Magae Station

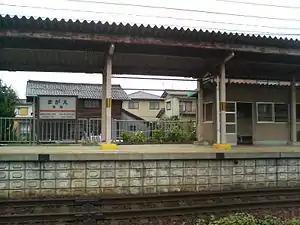
Magae Station platform in September 2006

is a railway station on the Hokuriku Railroad Ishikawa Line in the city of Kanazawa, Ishikawa Prefecture Japan, operated by the private railway operator Hokuriku Railroad (Hokutetsu).